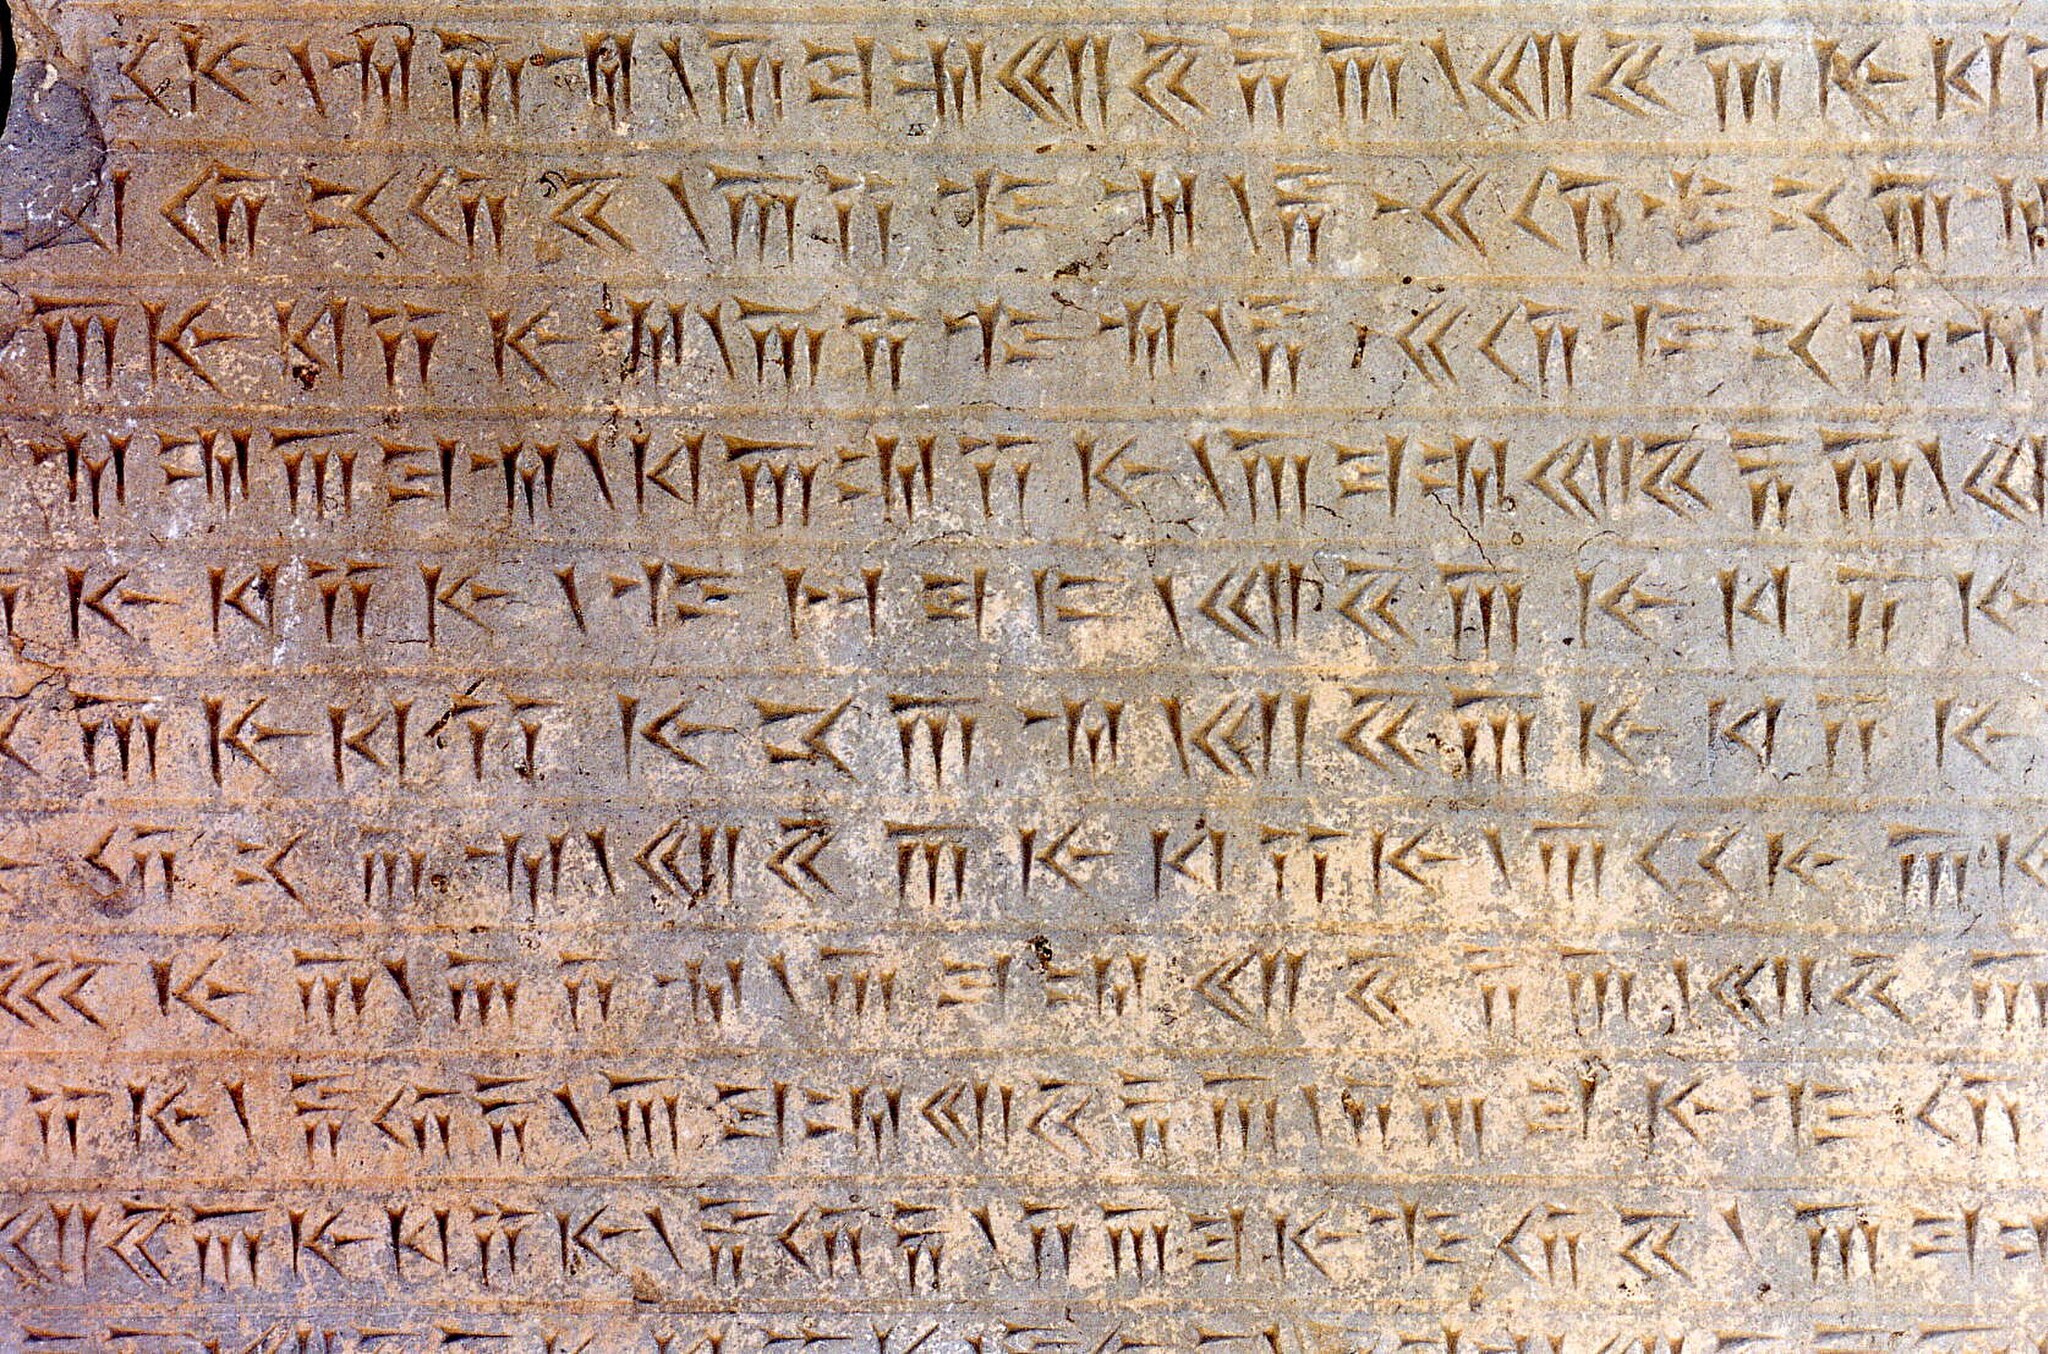
Title: Persépolis. Inscription
Description: Persépolis (Iran). Inscription cunéiforme. VIe-Ve s. av. J.-C. Photo Ginolerhino 2002
Date: 28 March 2006 (original upload date)
Categories: GFDL, Palace of Darius I in Persepolis, Files with no machine-readable source, License migration redundant, Self-published work, Assumed own work, Inscriptions in Persepolis, 2002 in Persepolis, Old Persian inscriptions